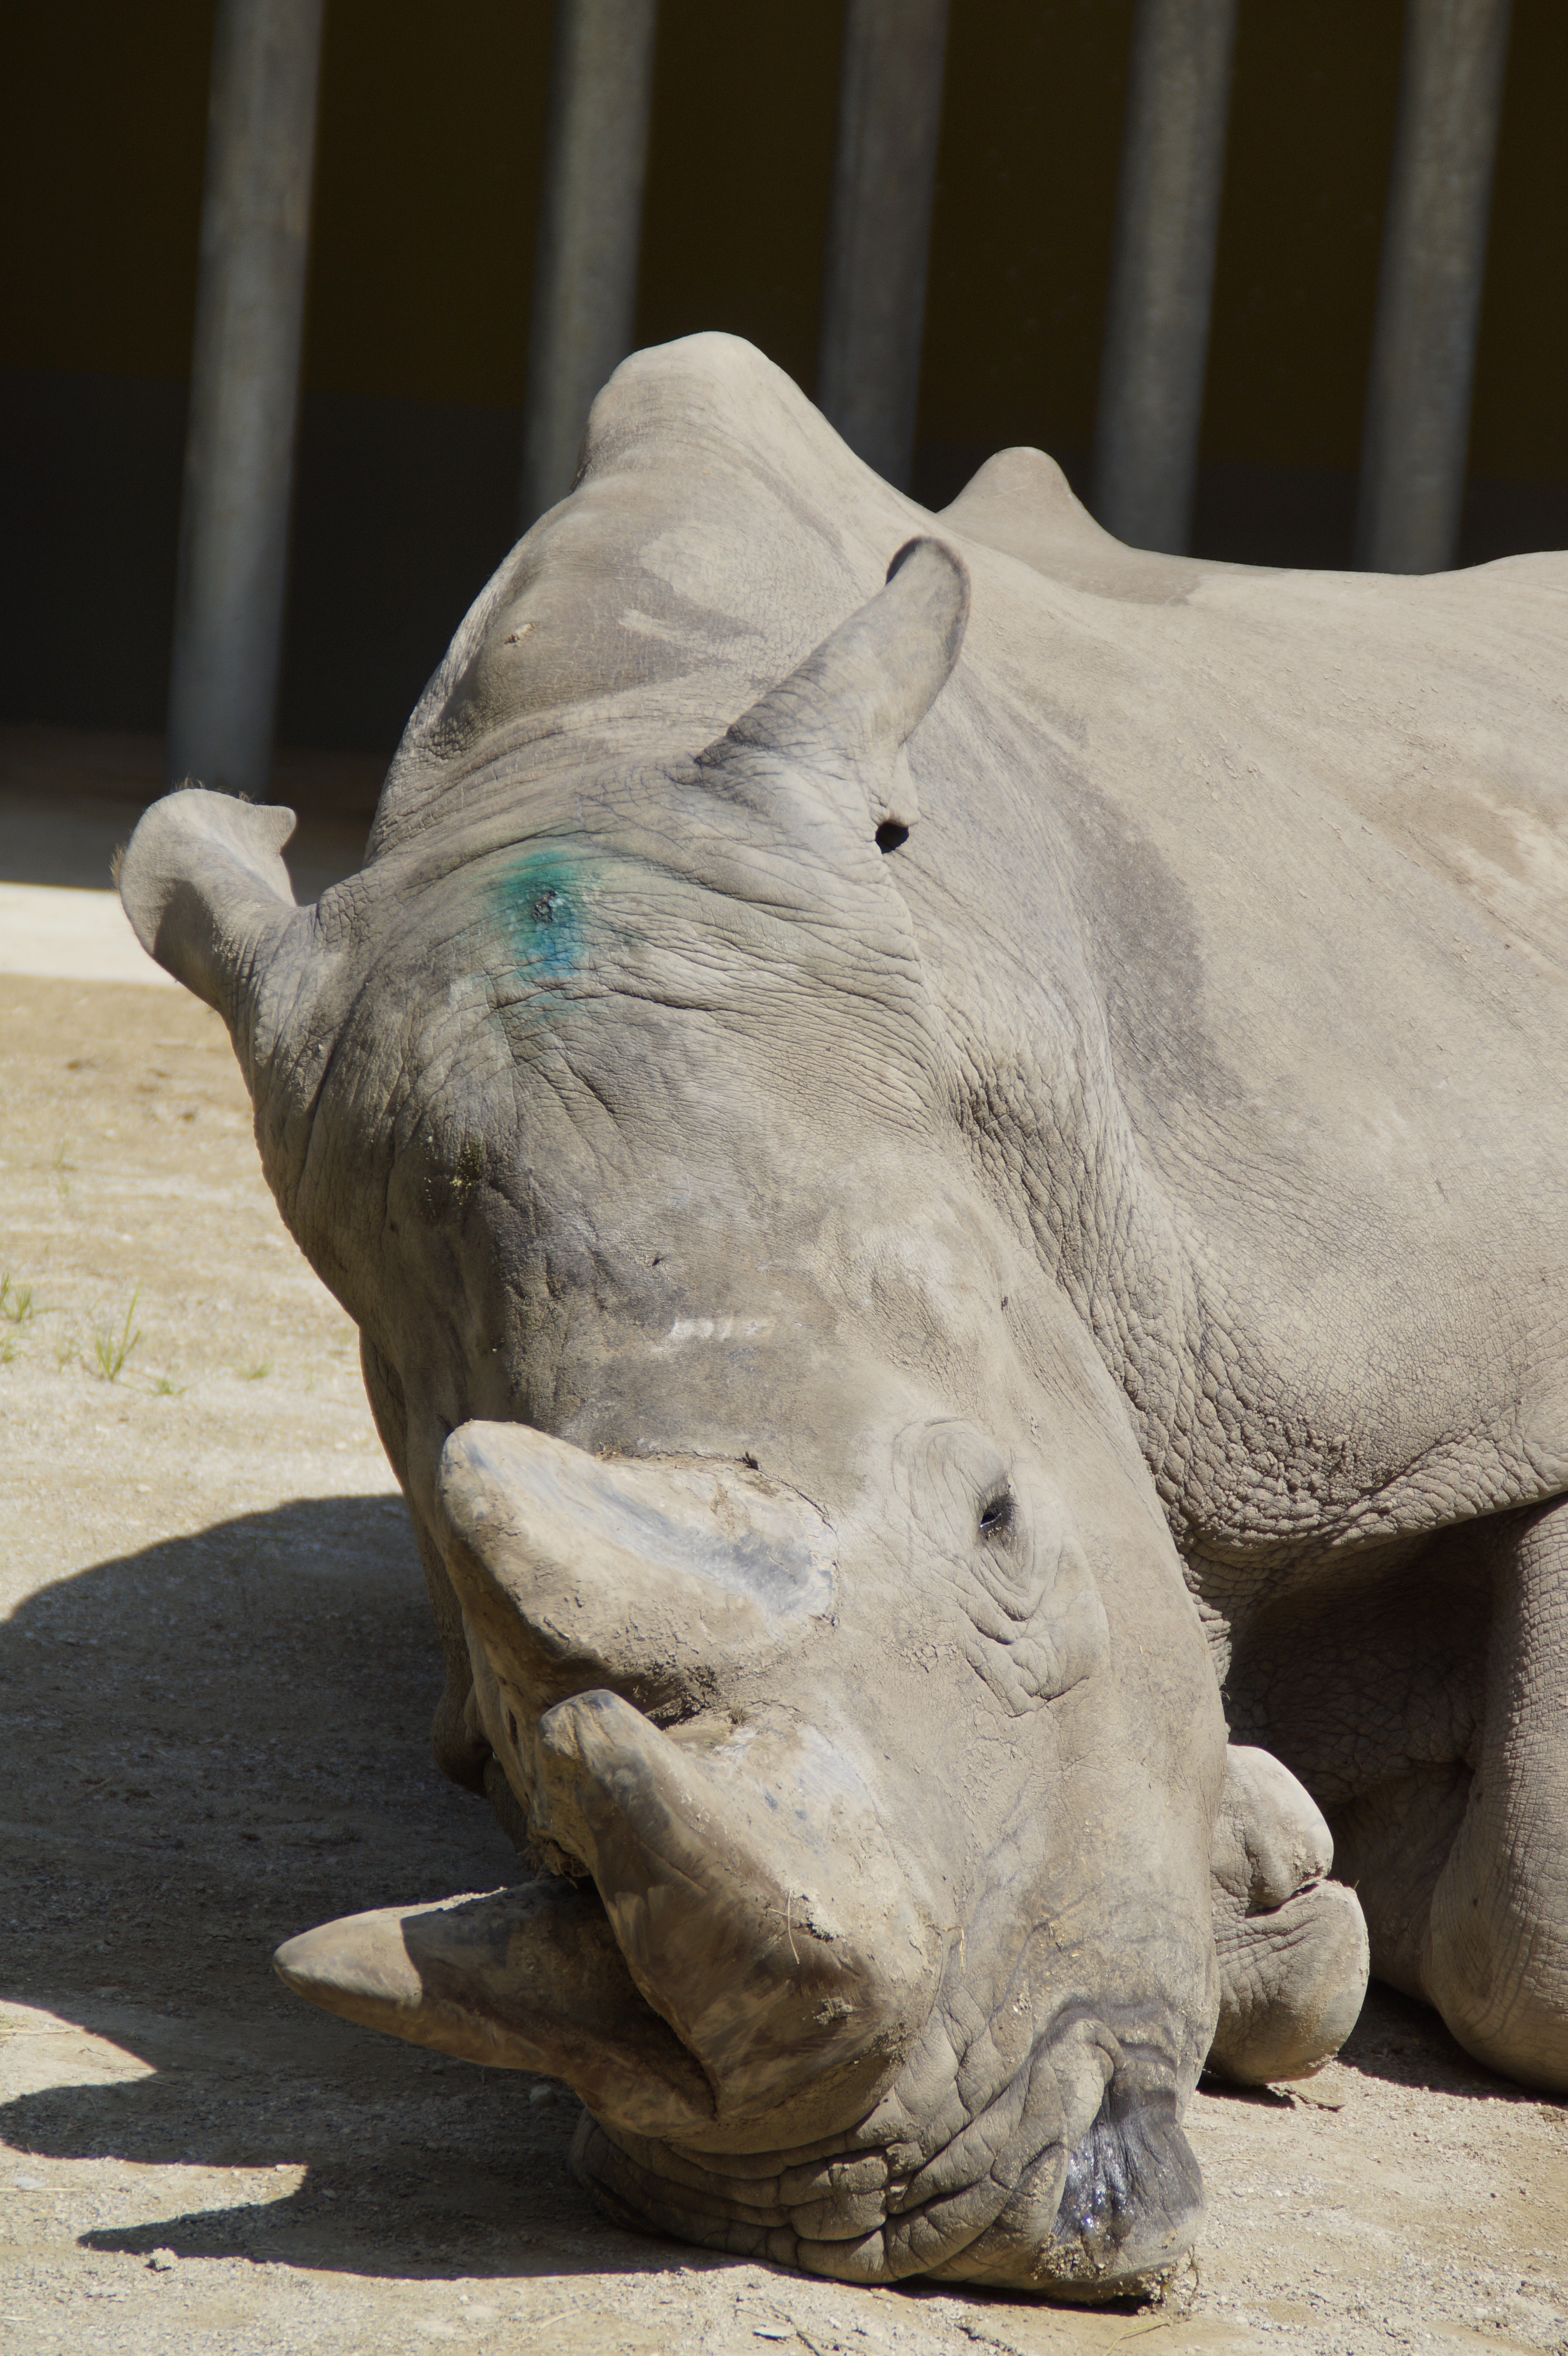
statue, zoo, mammal, rhino, sculpture, art, rhinoceros, temple, head, horns, pachyderm, concerns, zoo animal, frontal, cattle like mammal